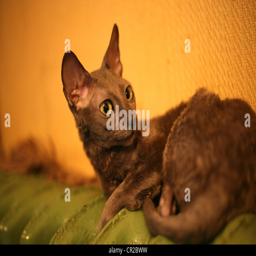
cat on a green heater